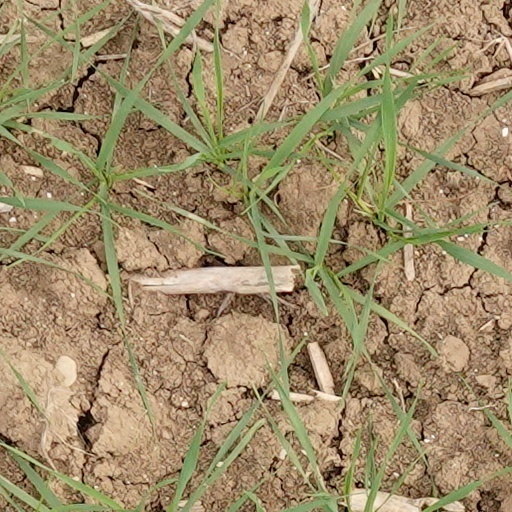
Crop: wheat